USS Wesson

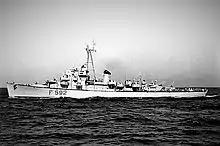
The frigate Andromeda (F 592) in Taranto

"Wesson" shifted to the inactive fleet berthing area at Green Cove Springs, Florida, to prepare for eventual inactivation. She was decommissioned there on 24 June 1946 and placed in reserve. "Wesson" was transferred to Italy on 10 January 1951 as "Andromeda" (F 592) and struck from the Navy List on 26 March 1951. In January 1972, she was struck from the Italian Naval Register and scrapped.